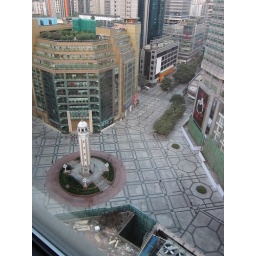
The monument tower is now surrounded by taller hotels.